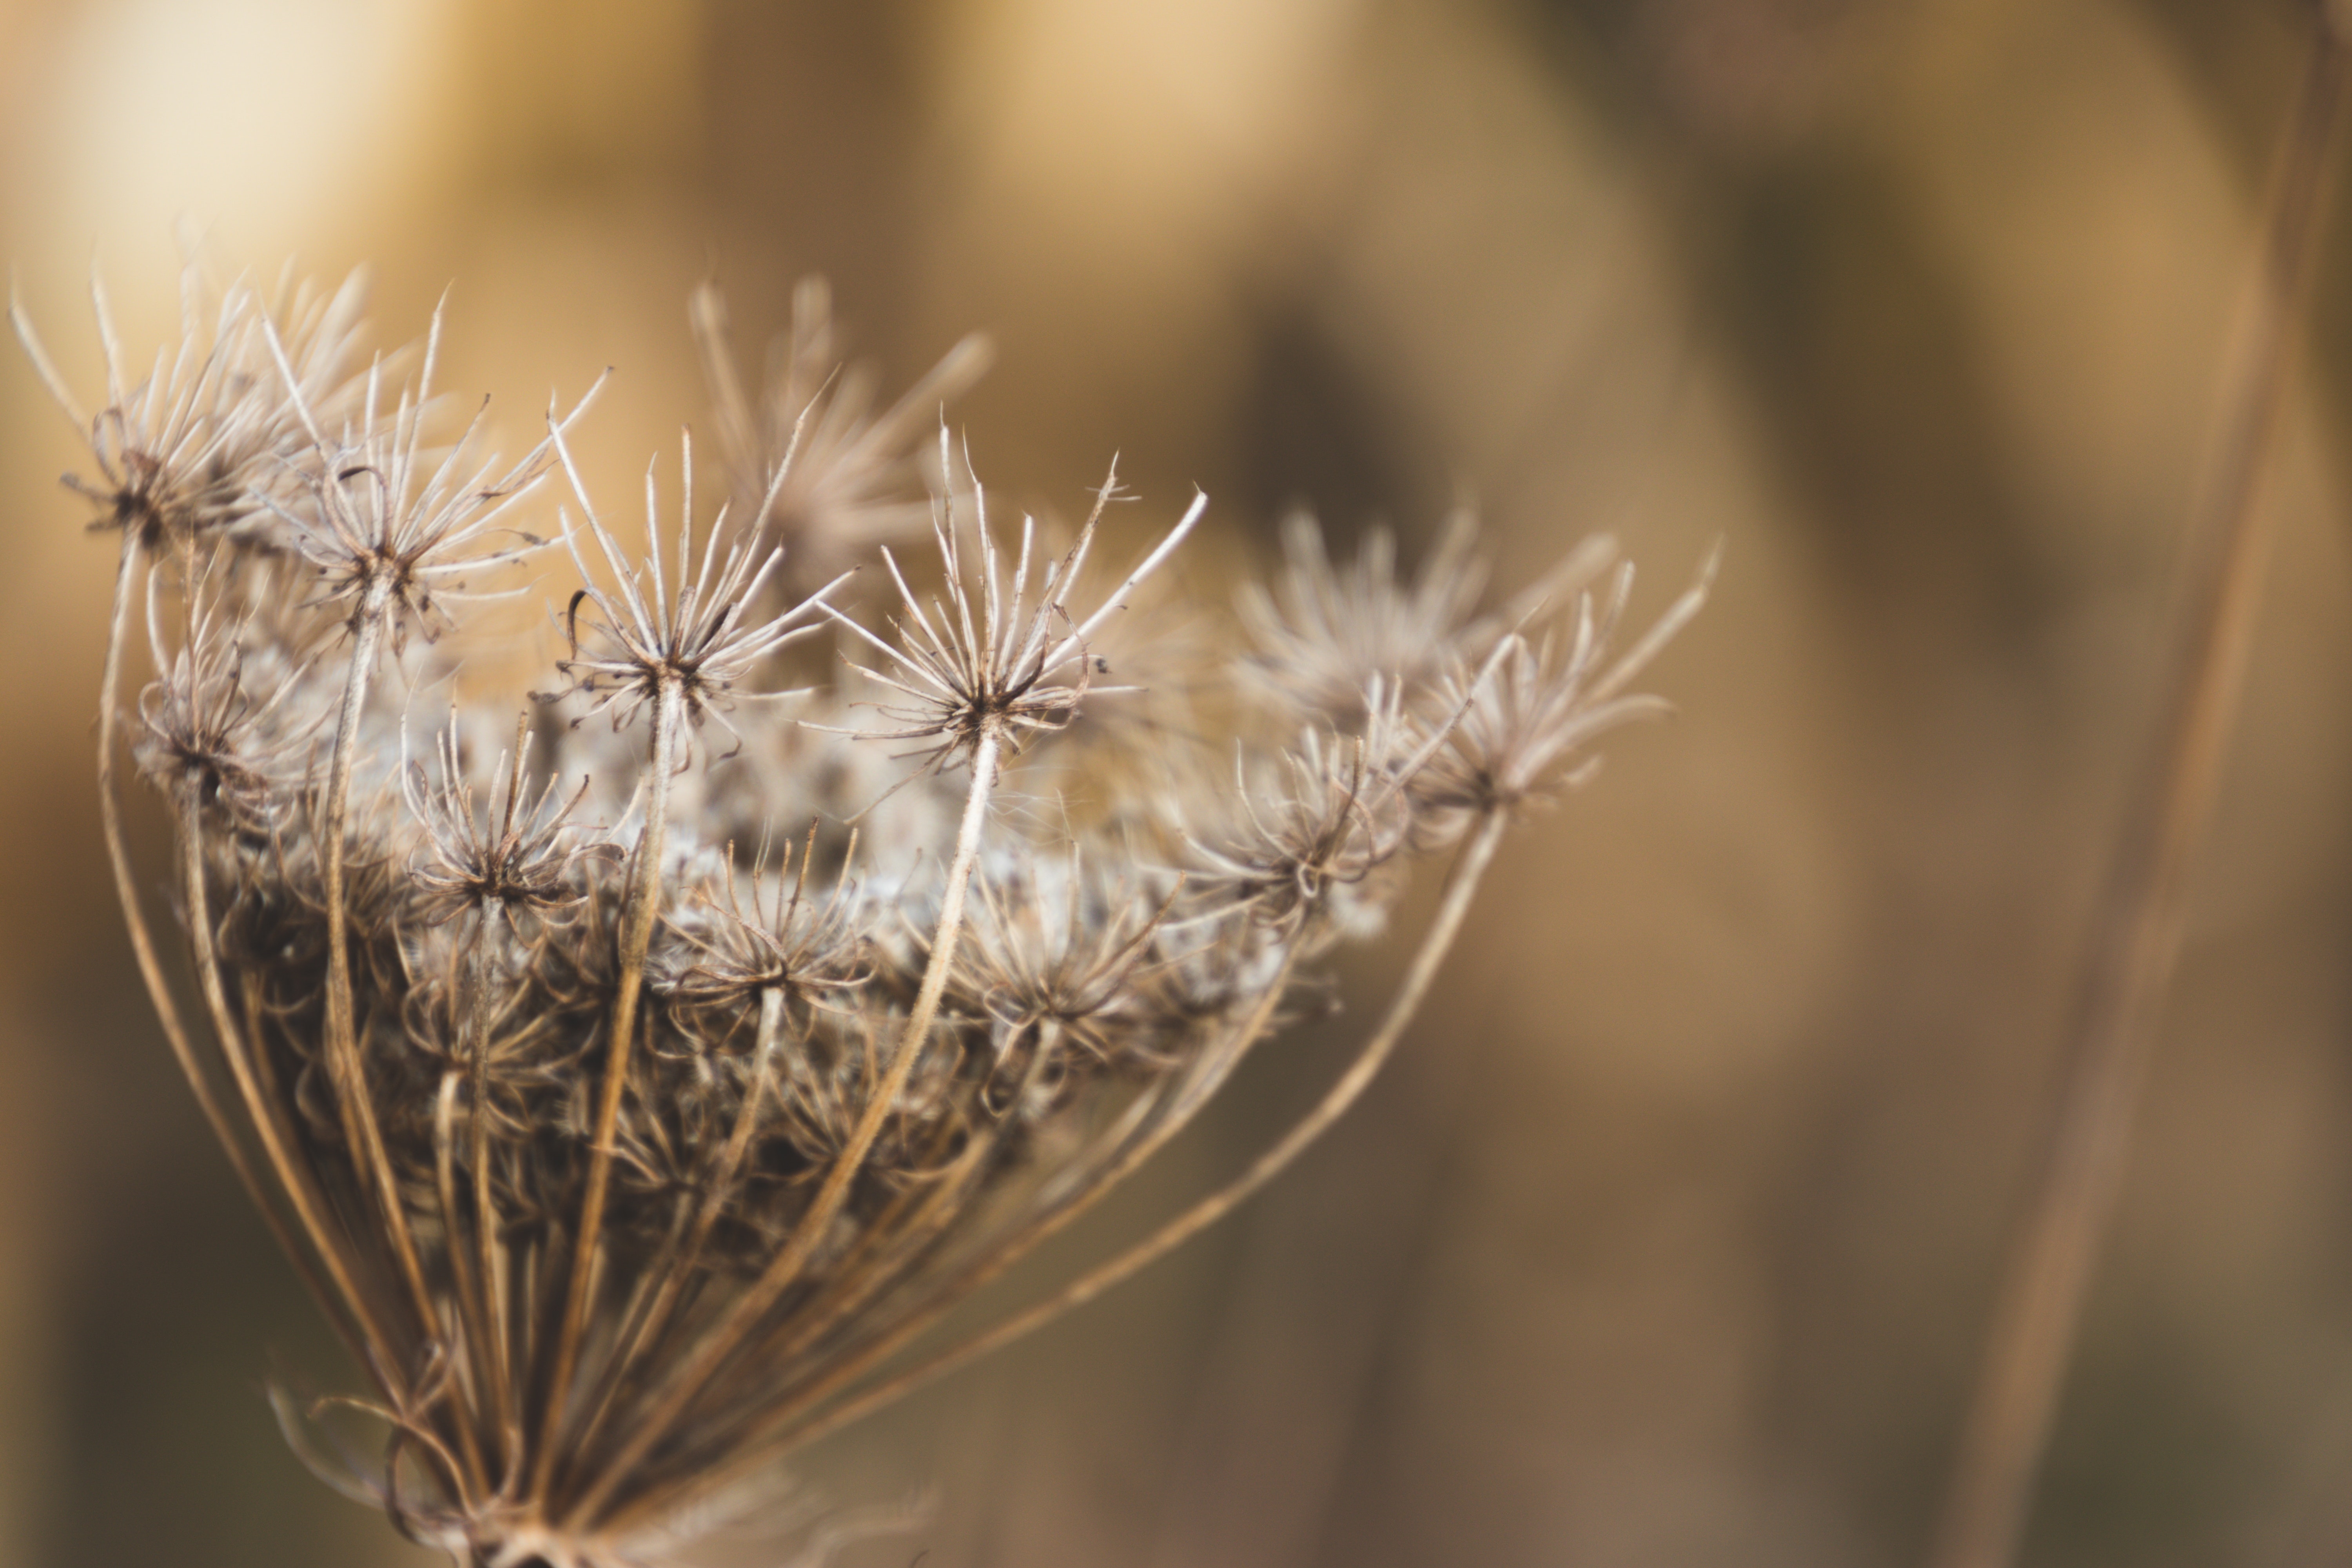
nature, close up, flower, plant, macro photography, dandelion, spring, grass, photography, wildflower, stock photography, plant stem, wildlife, daisy family, twig